Charles P. Murray Jr.

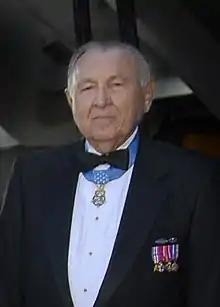
Murray in 2008, attending the Change of Command Ceremony for then Lieutenant Colonel Ken Adgie, at Fort Stewart, GA

Charles Patrick Murray Jr. (September 26, 1921 – August 12, 2011) was a United States Army officer and a recipient of the United States military's highest decoration—the Medal of Honor—for his actions in World War II.